Allentown, Pennsylvania

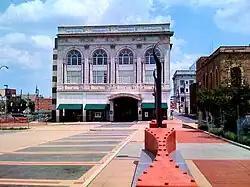
Miller Symphony Hall on N. 6th Street, home of the Allentown Symphony Orchestra, in July 2008

Allentown is characterized by a large stock of historic homes, commercial structures, and century-old industrial buildings reflecting its standing as one of the nation's earliest urban centers. Center City's neighborhoods include Victorian and terraced rowhouses. West Park includes mostly Victorian and American Craftsman-style architecture. Houses on Allentown's tree-lined streets in the West End were built mostly between the 1920s and 1940s. Houses in Allentown's East and South Sides are a mixture of architectural styles and are generally single and twin family homes built between the 1940s and 1960s; both areas include some older Victorian homes. Allentown has many loft apartments in converted mills and historic brick manufacturing buildings and modern and historic high-rise apartment buildings in Center City.